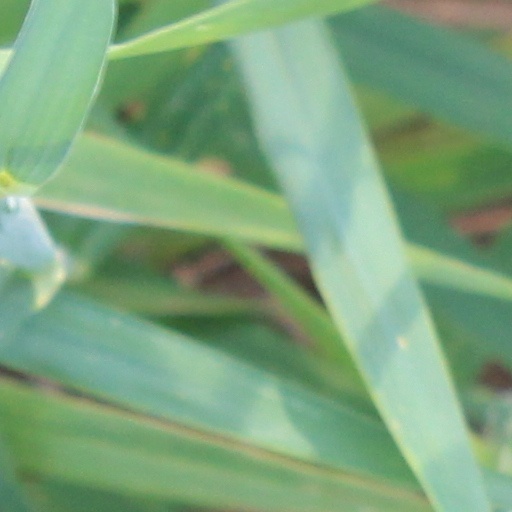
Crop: wheat